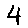
Label: 4